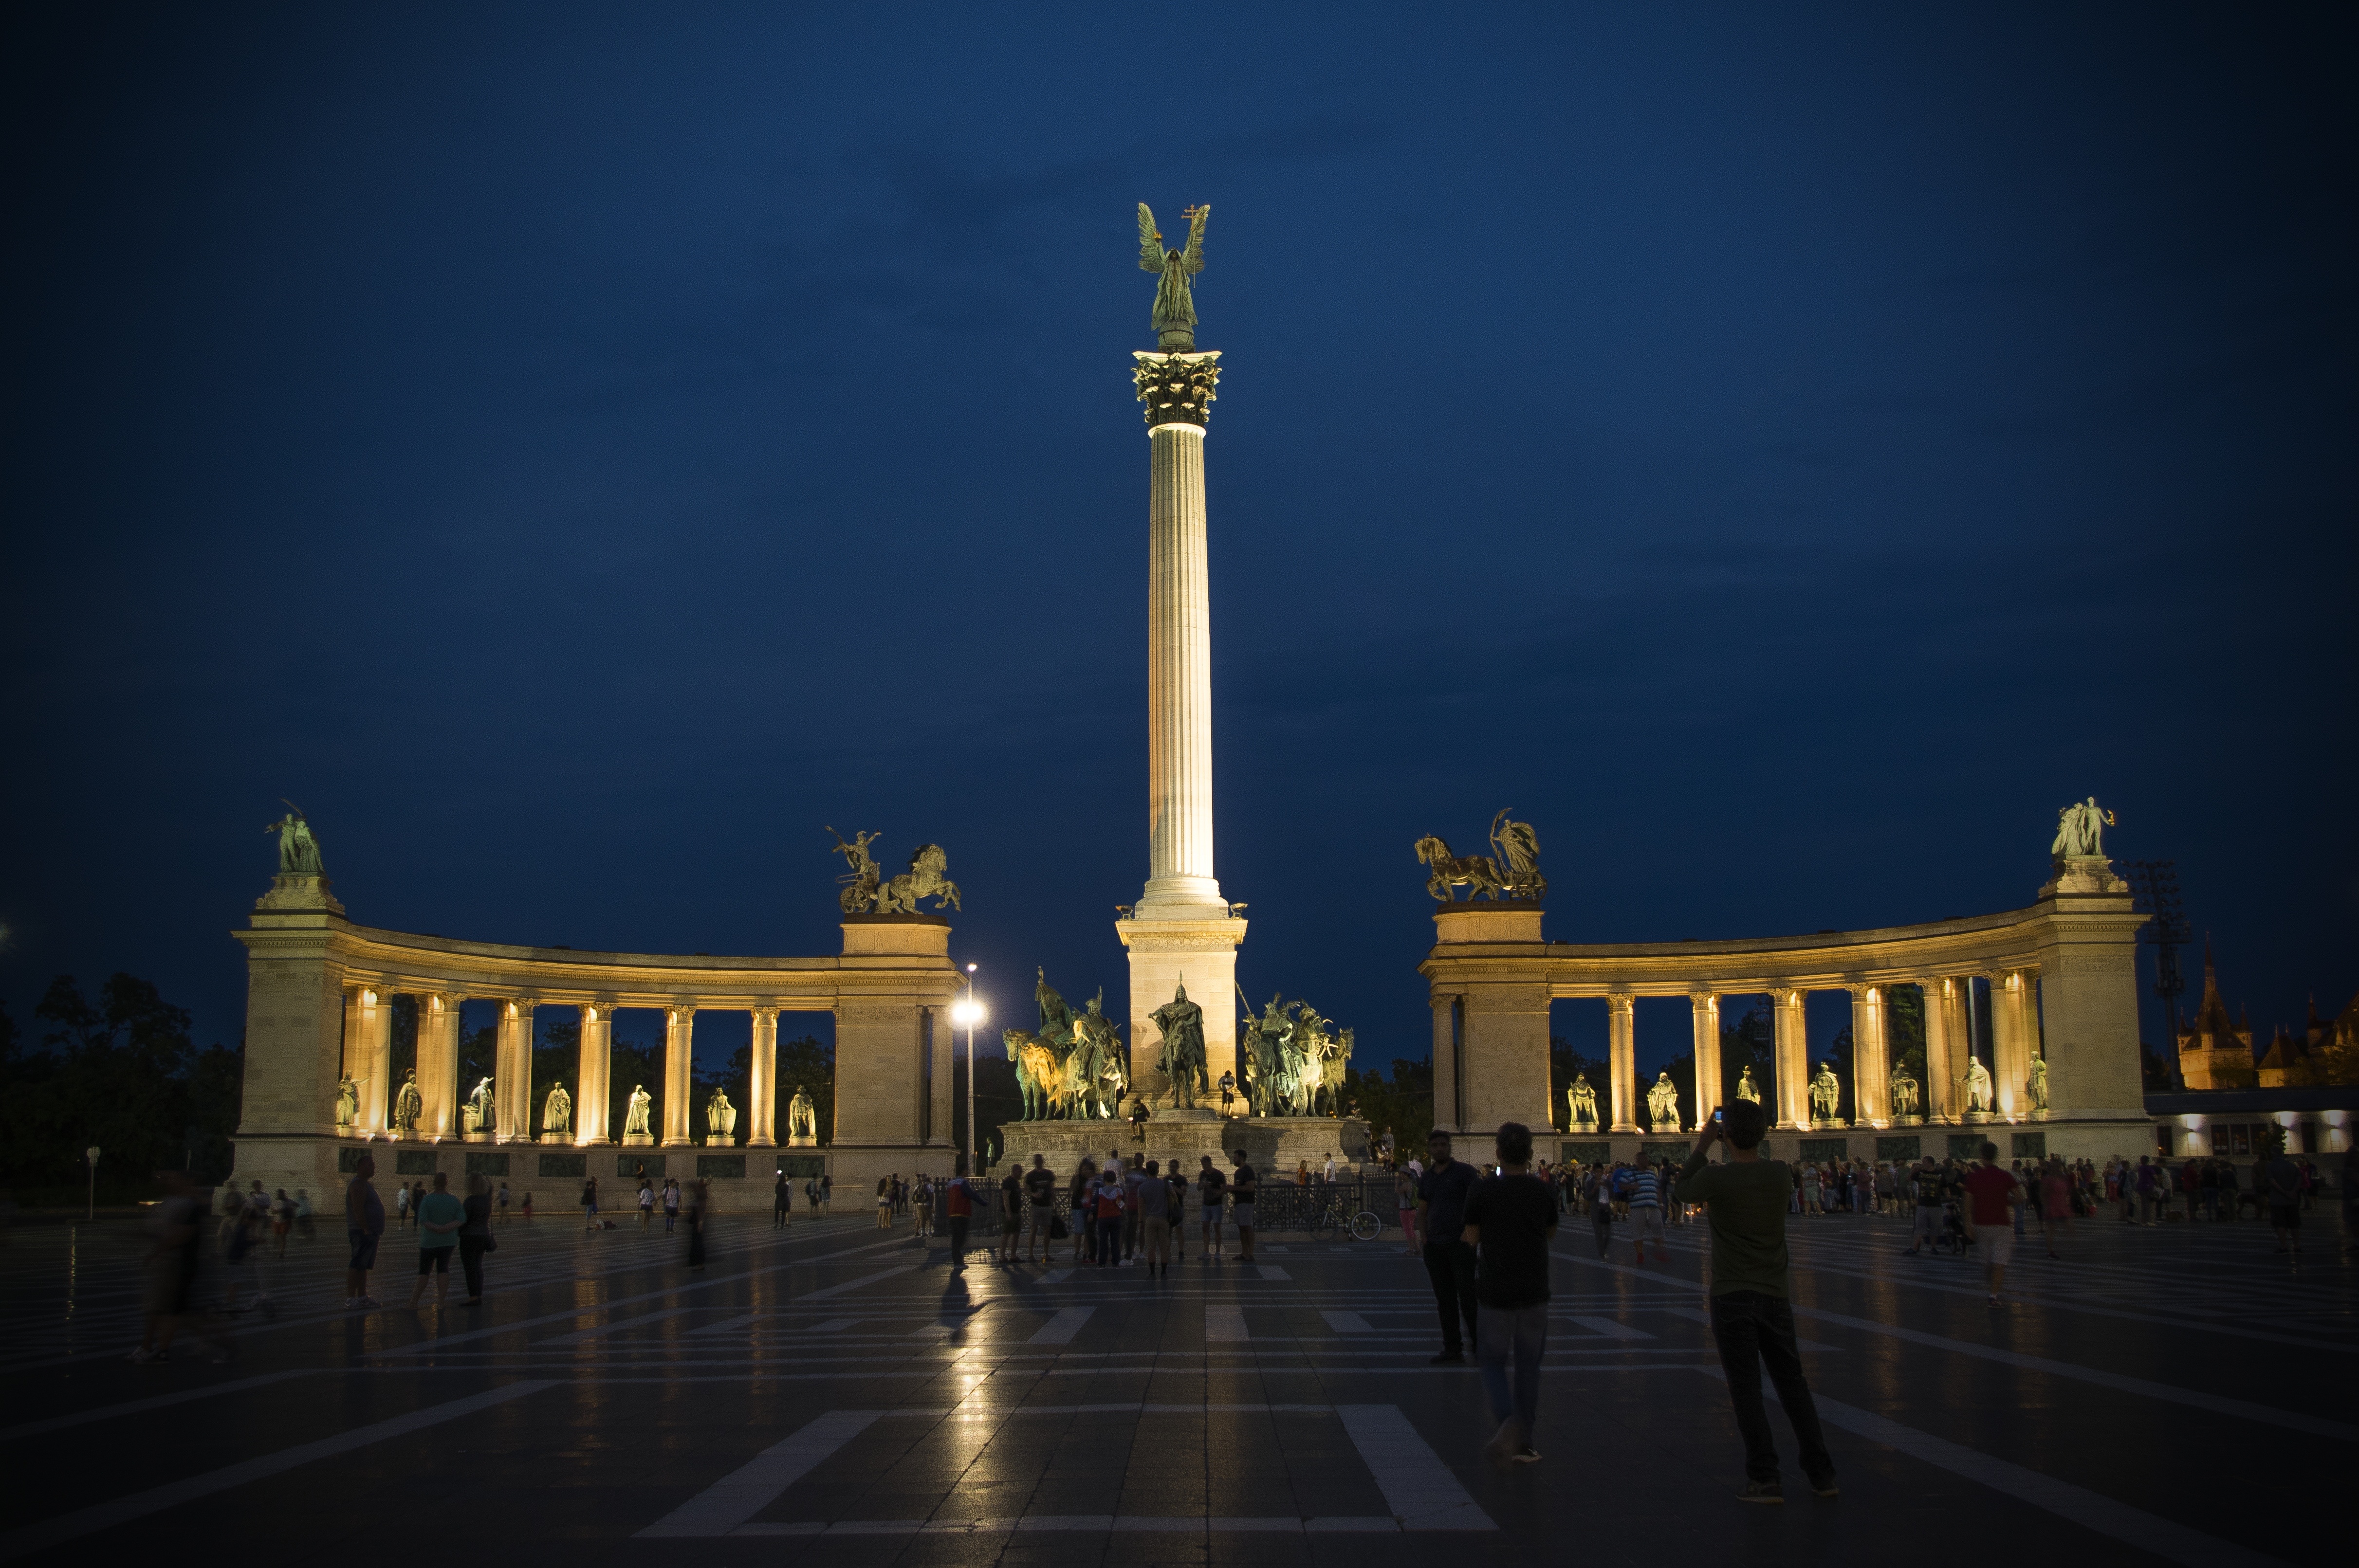
landmark, night, sky, column, monument, light, public space, architecture, town square, city, building, tourist attraction, evening, metropolis, cloud, tourism, classical architecture, memorial